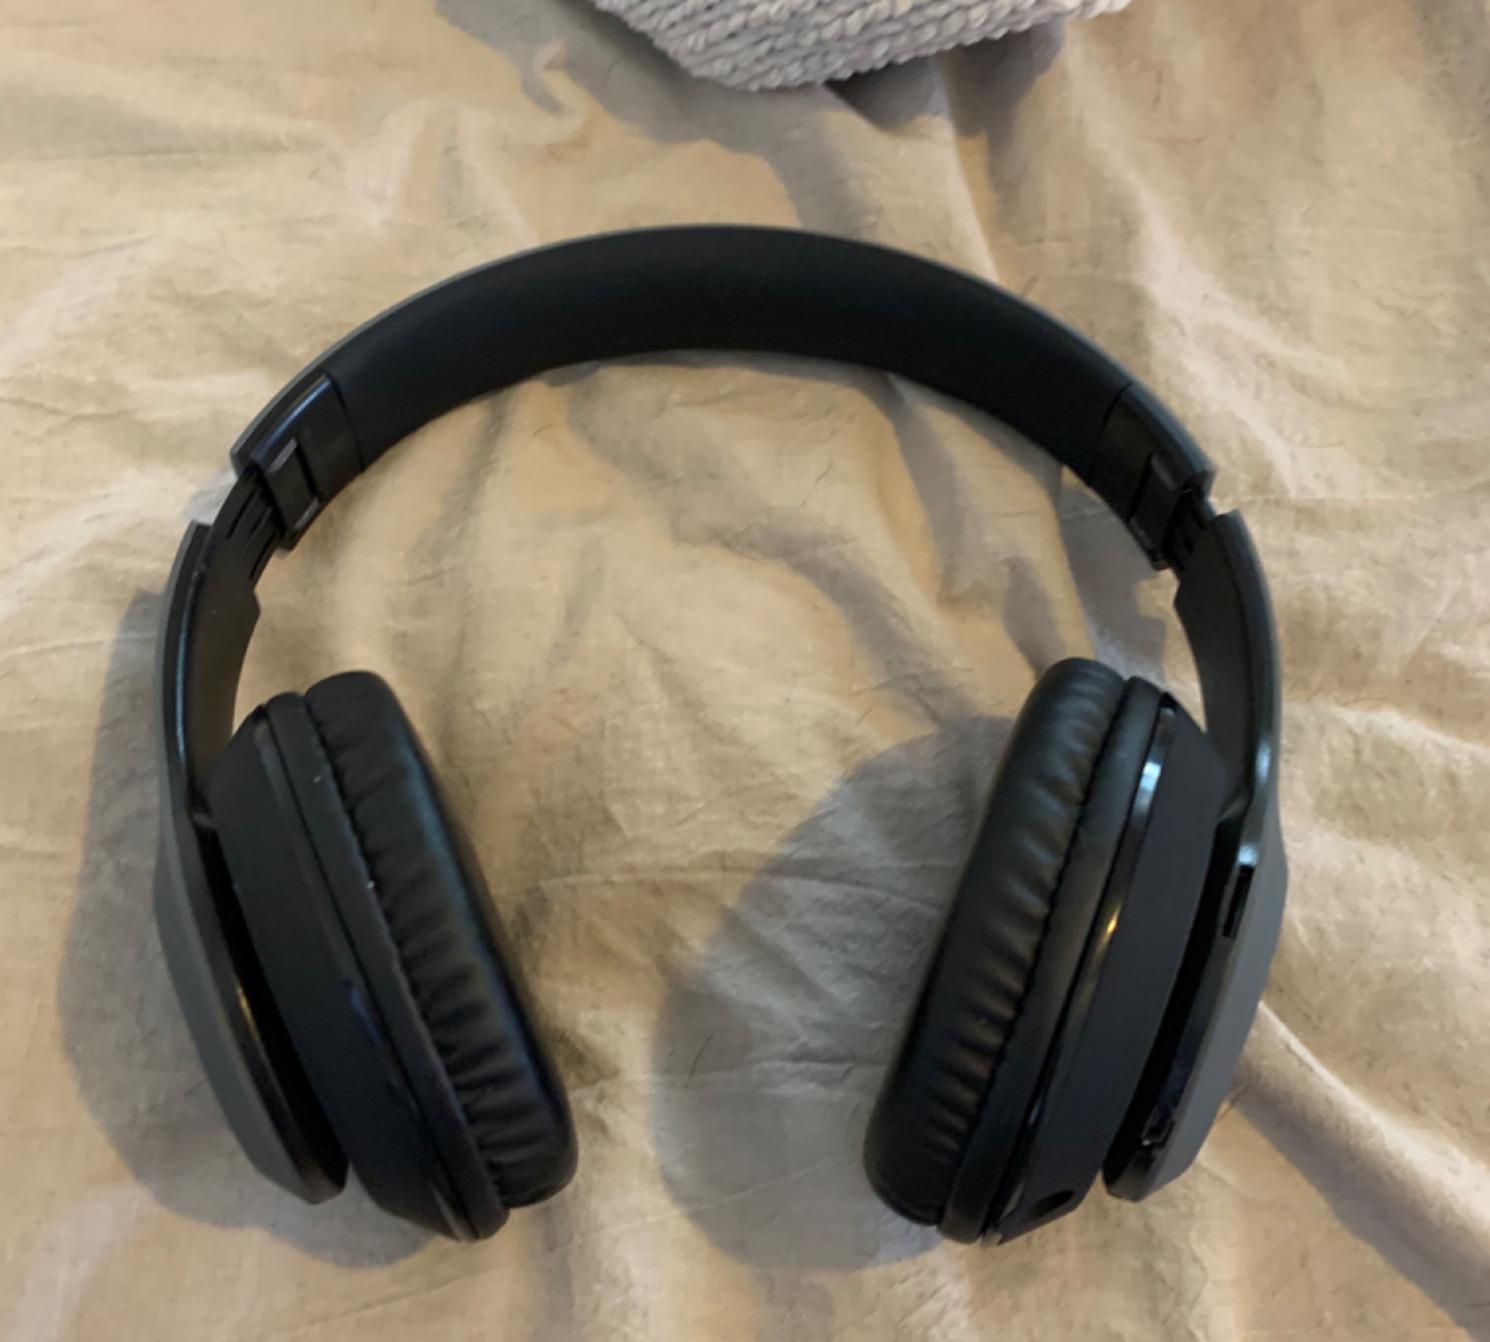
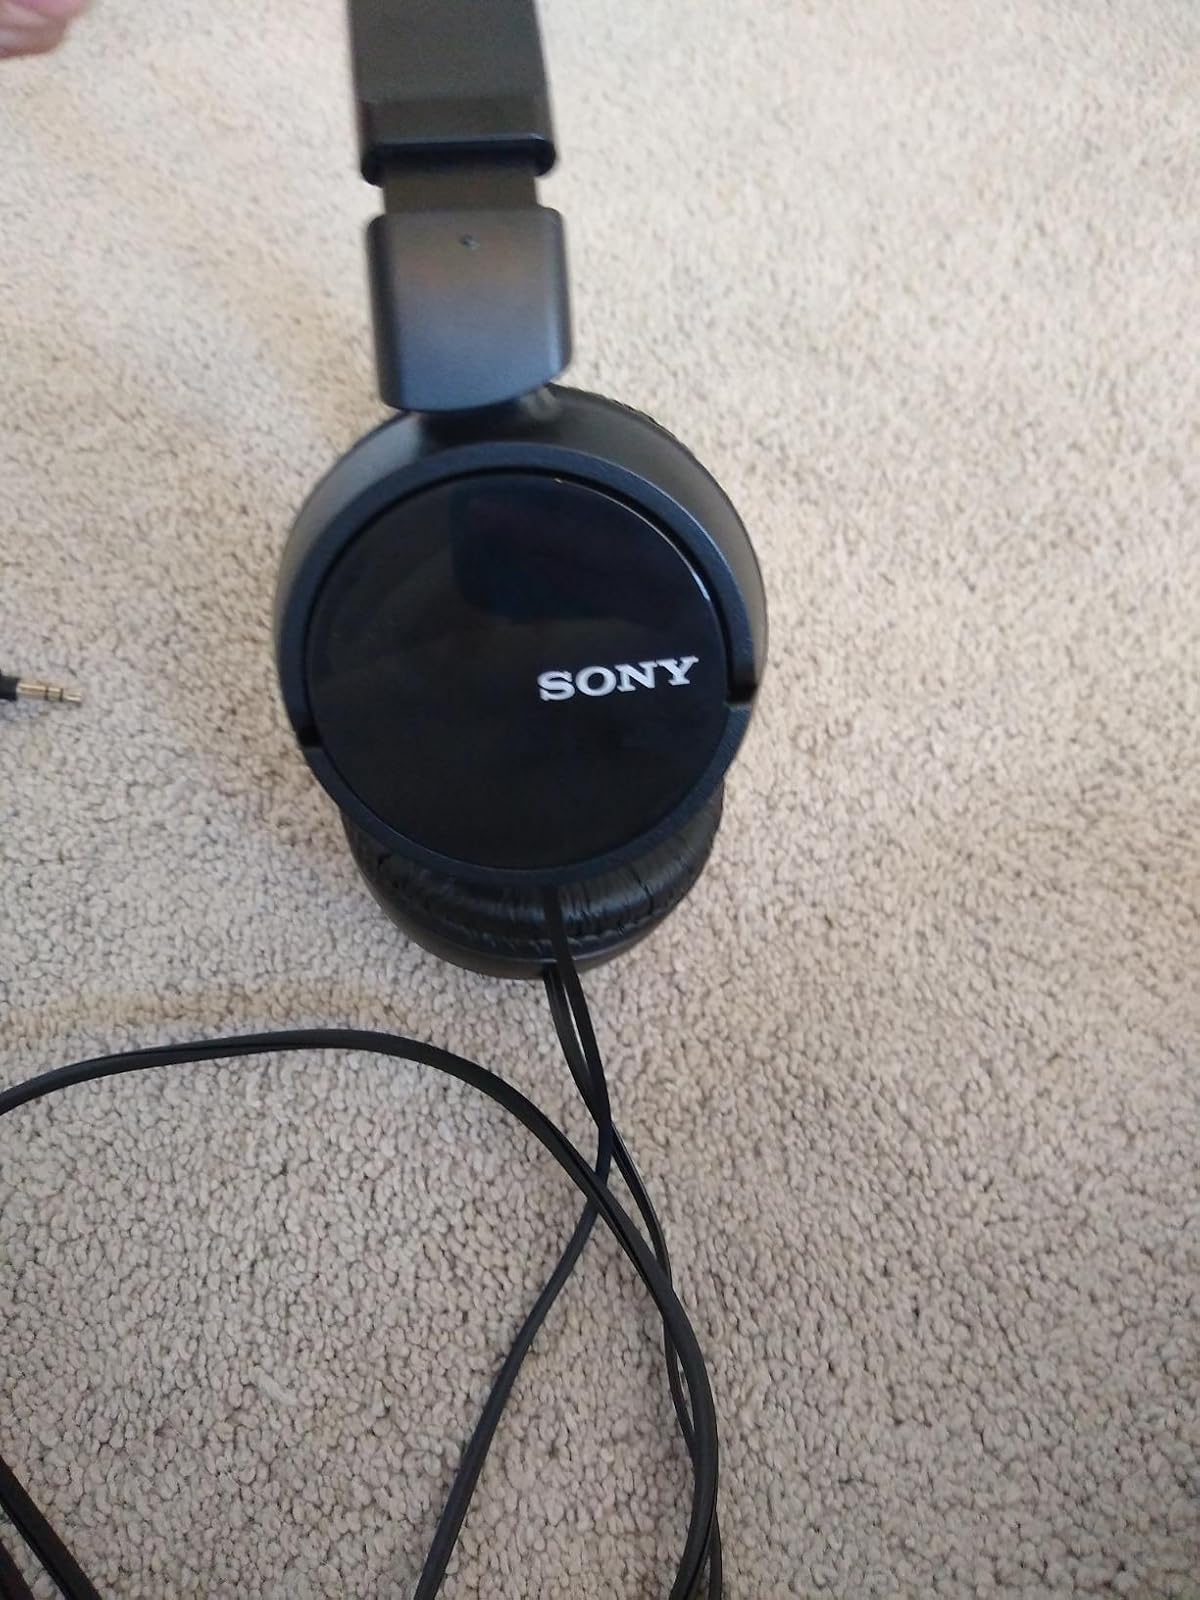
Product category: headphones
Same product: no